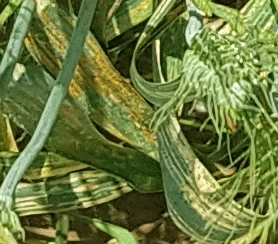
Label: Wheat___Yellow_Rust